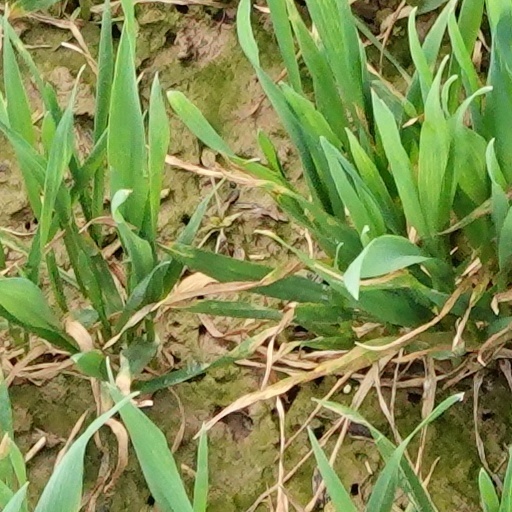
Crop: wheat